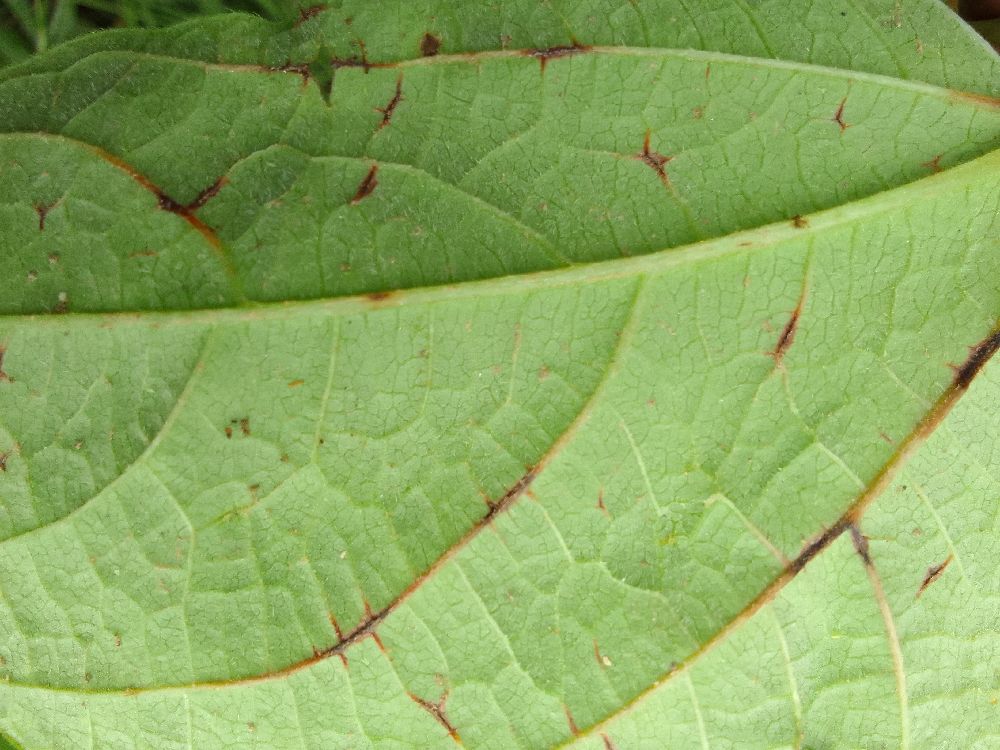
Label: anthracnose